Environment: lab
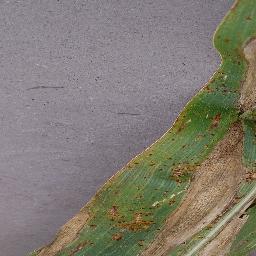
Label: northern_corn_leaf_blight